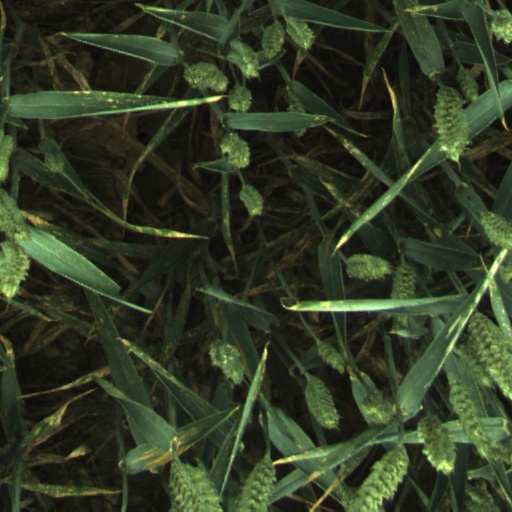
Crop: wheat